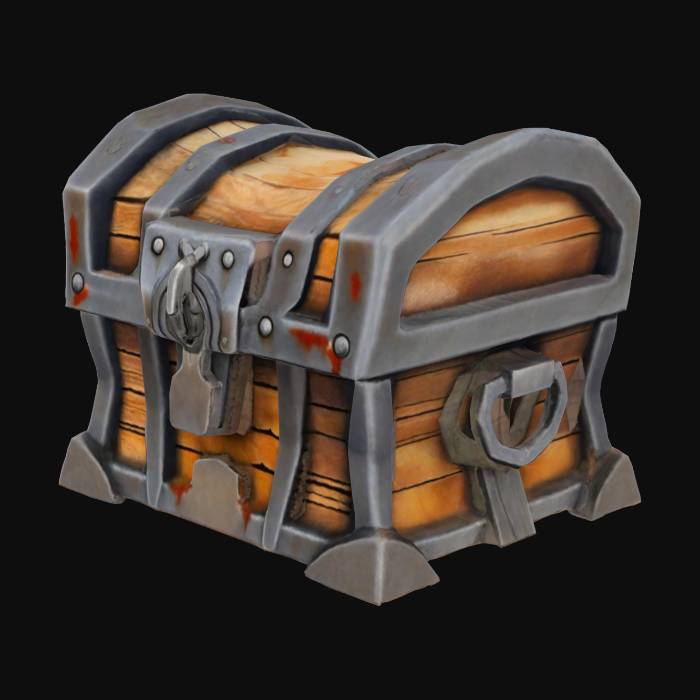
미적 점수 (1~10점): 6